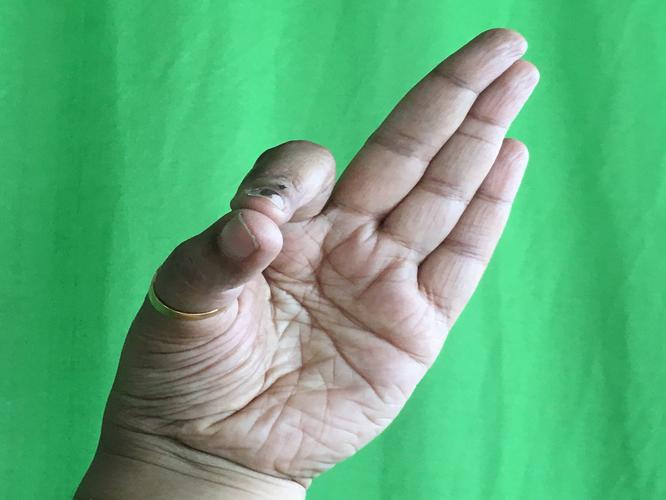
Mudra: Aralam
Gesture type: single_hand